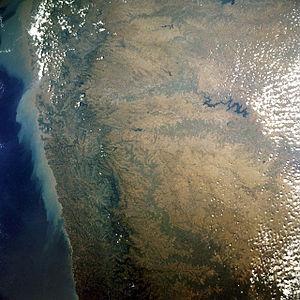
Vue des ghats occidentaux depuis l'espace.